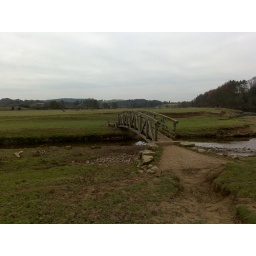
This bridge replaced the stepping stones over the beck. Another example of Health and Safety at work :(